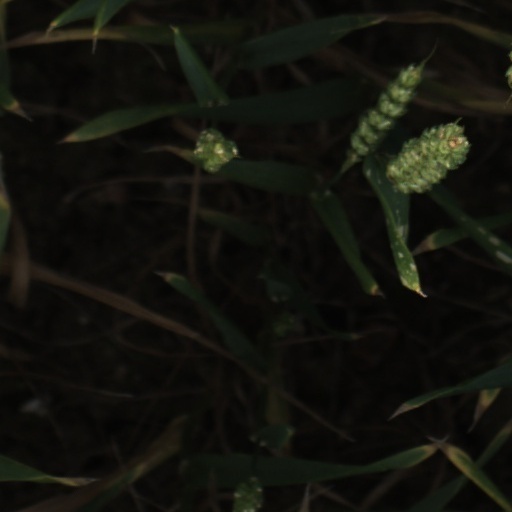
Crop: wheat